Hjulsbro

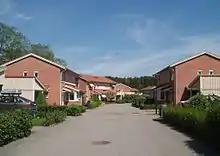
Houses in Jakobsdal, in northern Hjulsbro.

Hjulsbro is a city district in southeastern Linköping in Östergötland. Hjulsbro is located at a waterfall in Stångån in the central part of Landeryd parish.